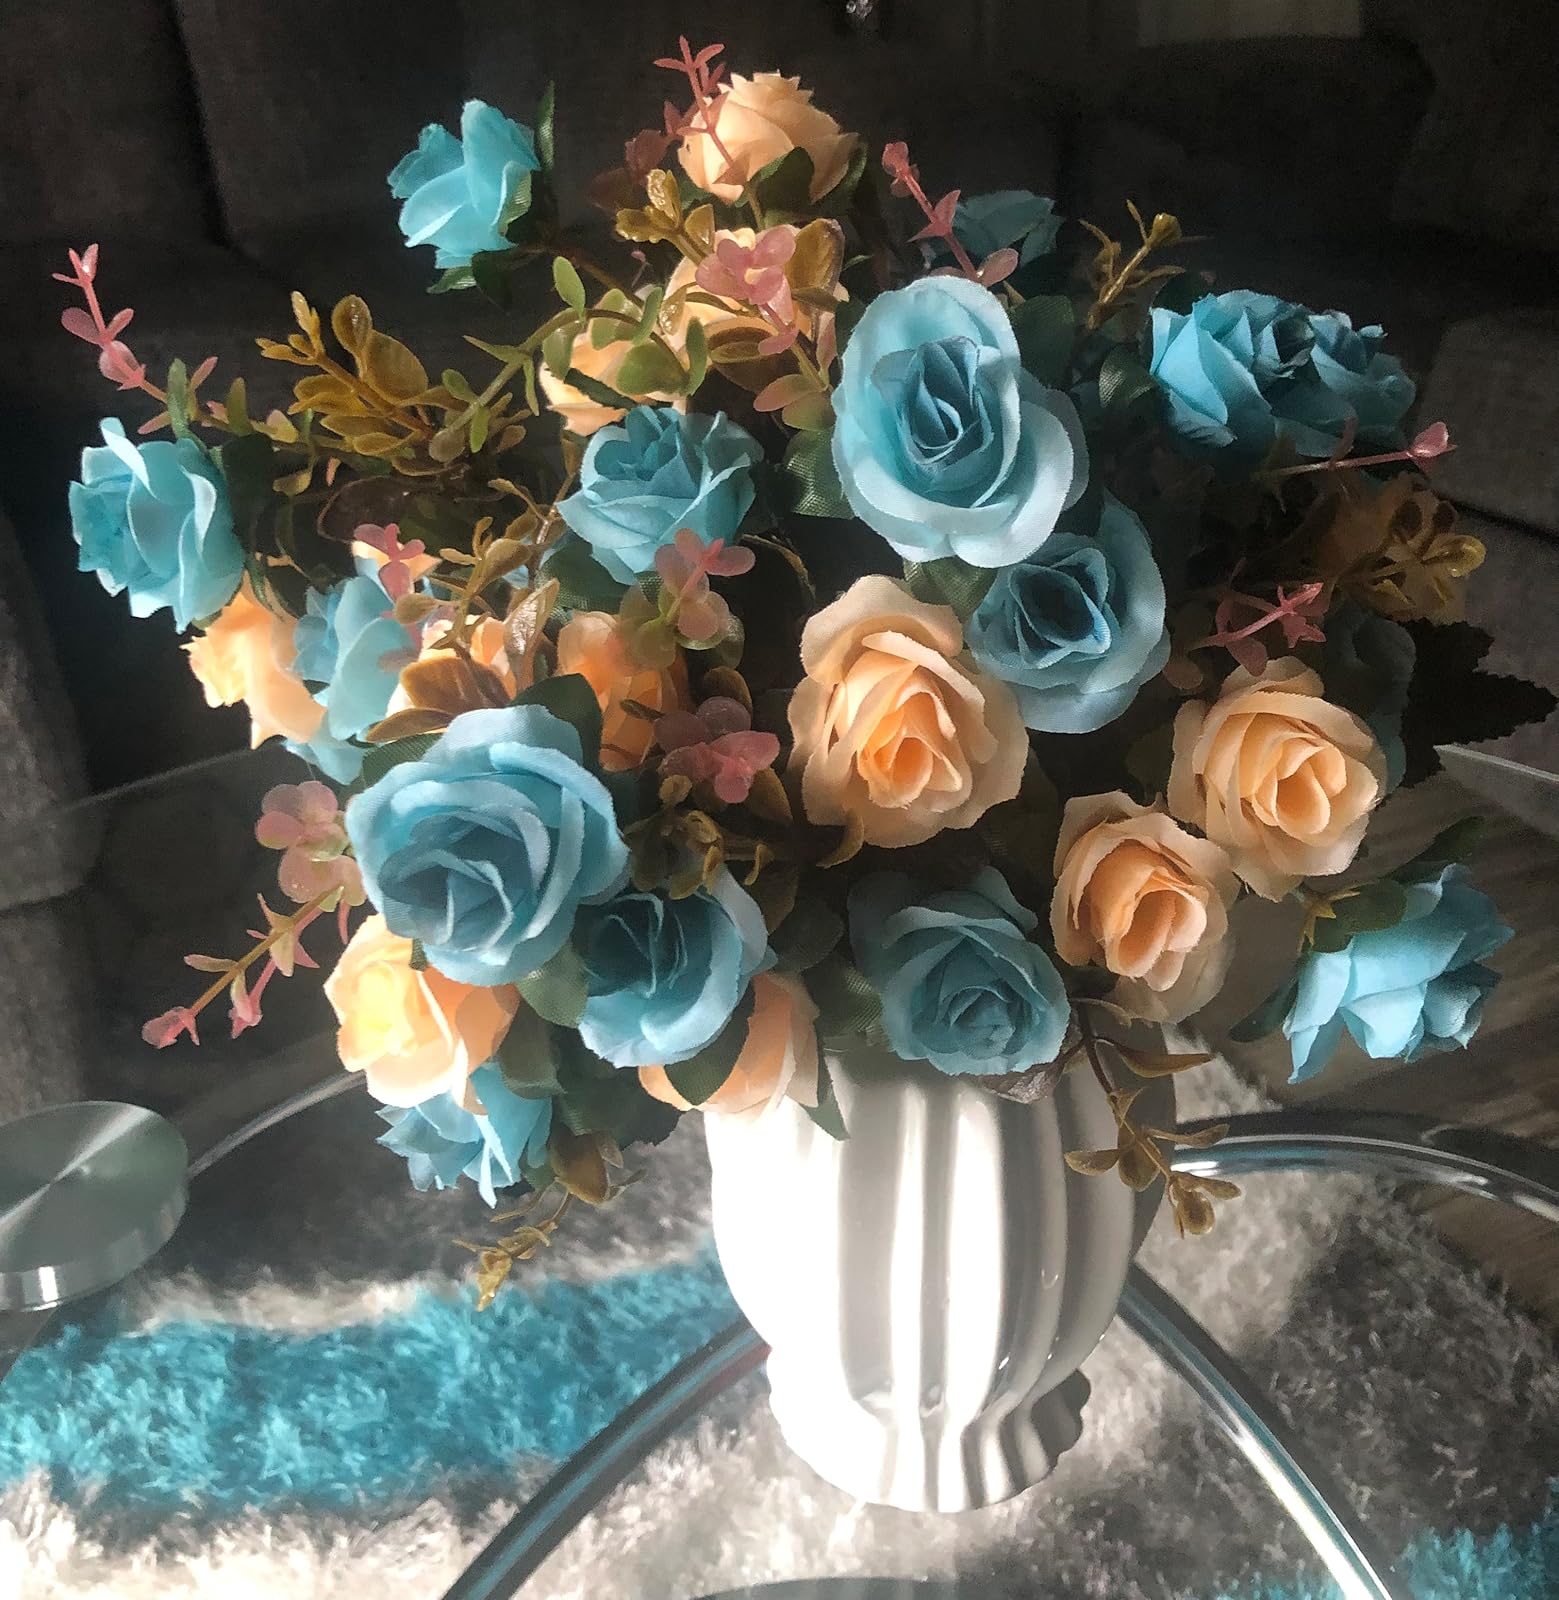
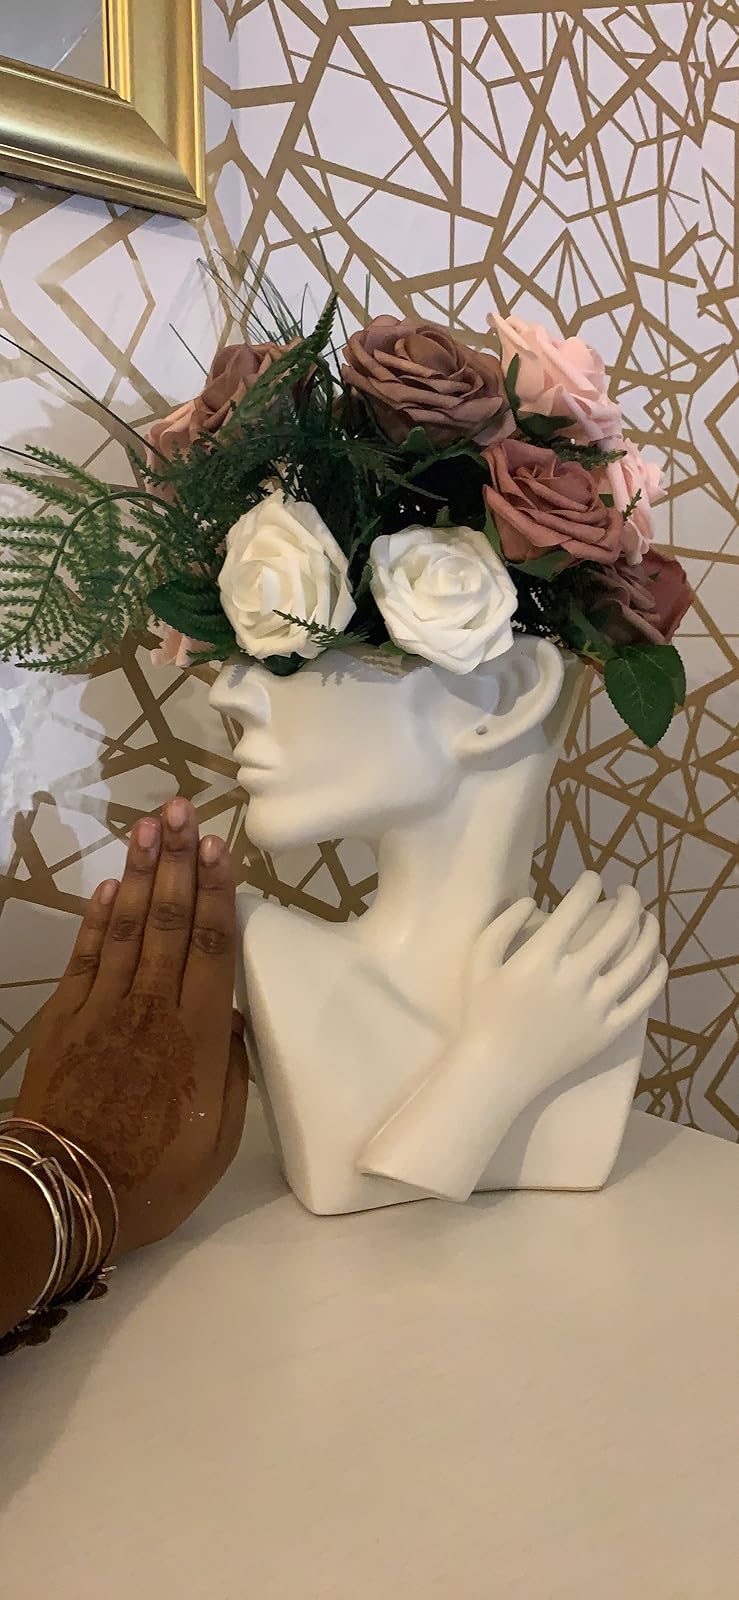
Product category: vase
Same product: no